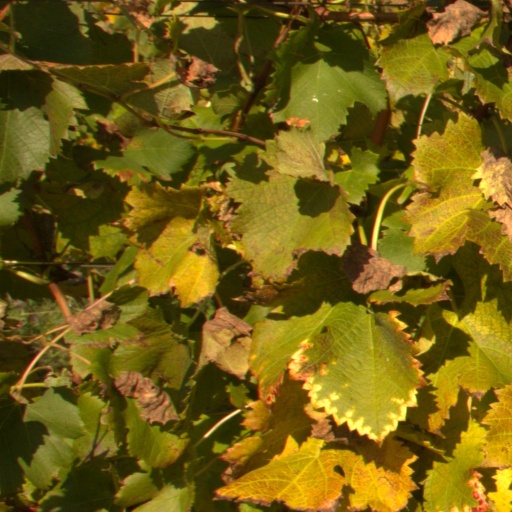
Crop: grape